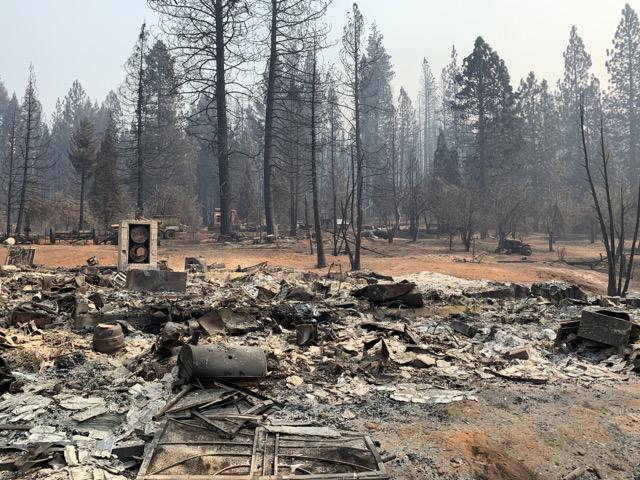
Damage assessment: destroyed